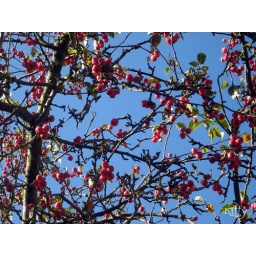
Taken in a friend's garden. Lovely bright blue sky, and bright pinky red berries.